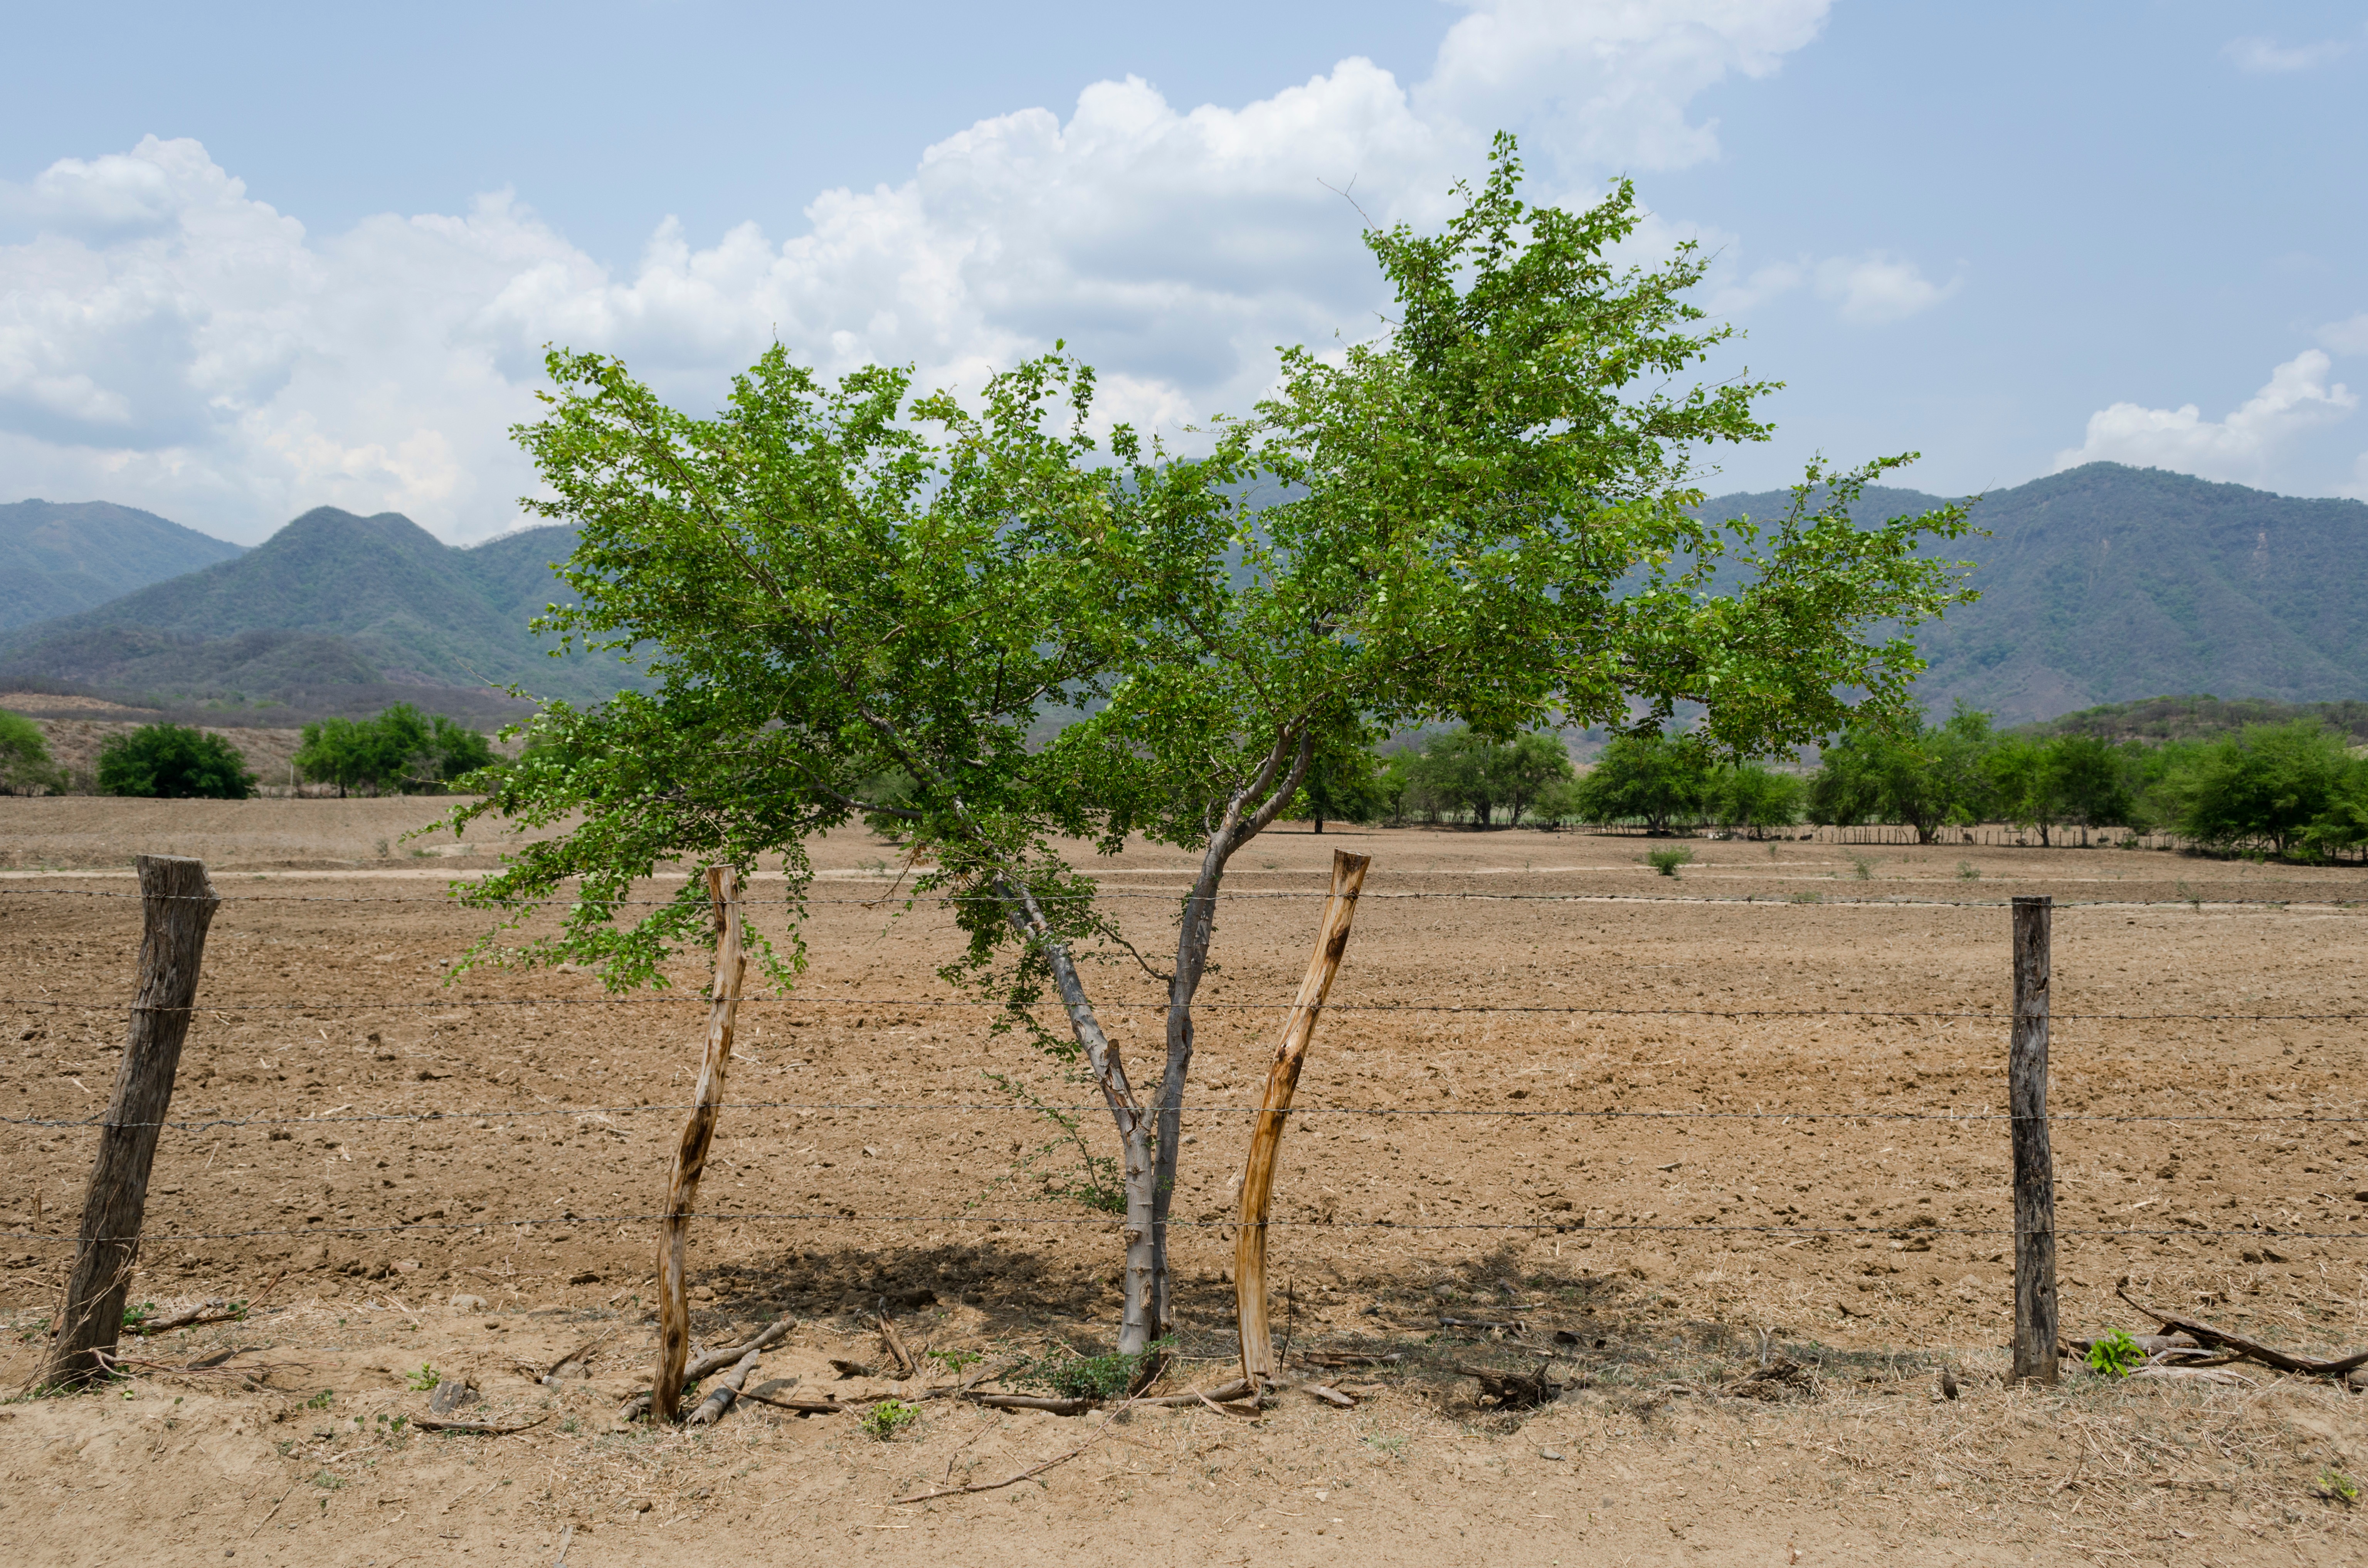
landscape, tree, plant, field, food, produce, soil, agriculture, savanna, plain, plantation, ecosystem, rural area, flowering plant, woody plant, land plant, arecales